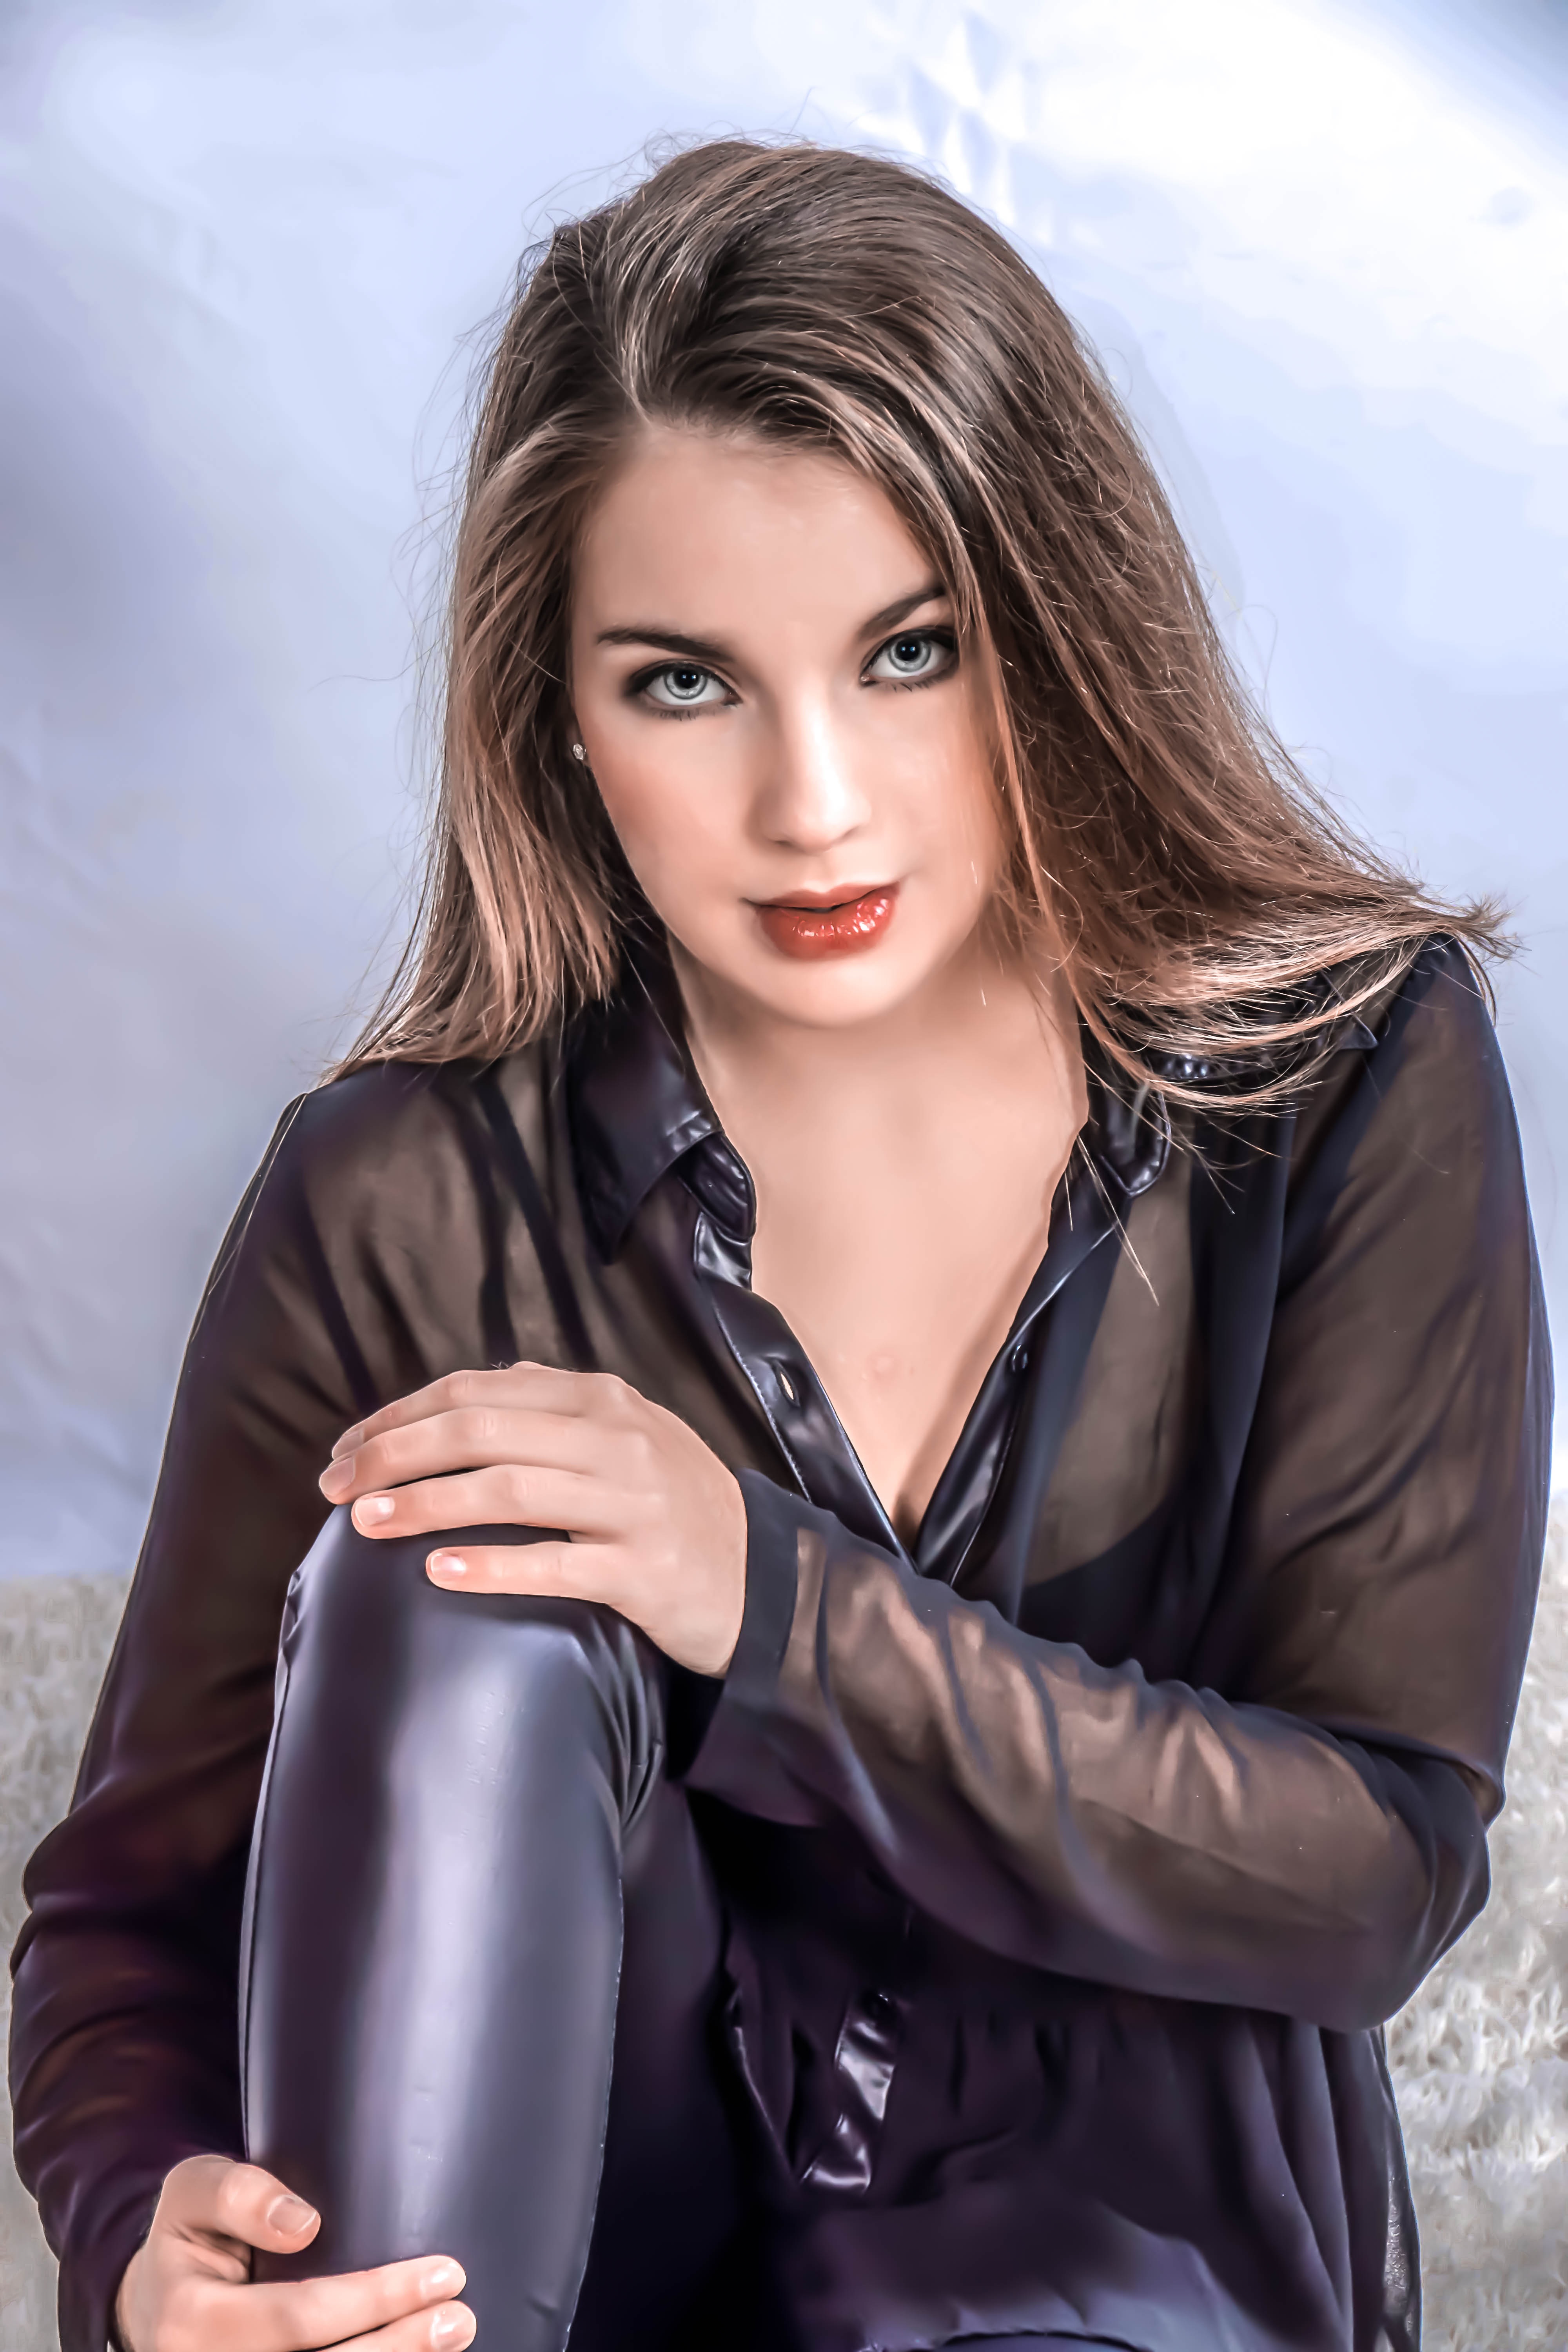
woman, hair, leather, singer, model, young, fashion, clothing, jacket, outerwear, hairstyle, long hair, textile, beauty, sleeve, photo shoot, leather jacket, brown hair, portrait photography, supermodel